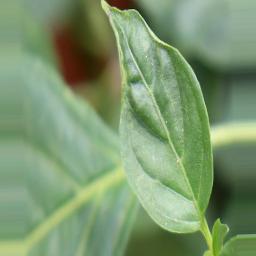
Label: mites_and_trips